Khortytsia

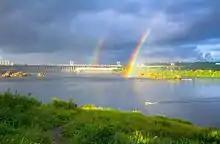
View of the Dnieper Hydroelectric Station from Khortytsia

The earliest record about a stronghold known as a "sich" refers to the one was located on the island of Small Khortytsia (Mala Khortytsia Island) and was established by the Volhynian prince Dmytro Vyshnevetsky. The Small Khortytsia Island is 20 times smaller than Khortytsia itself. The first Khortytsia Sich existed six years (1552–1558). There are a few other locations downstream past the rapids (Zaporozhia area) where the Zaporizhian Sich was located.